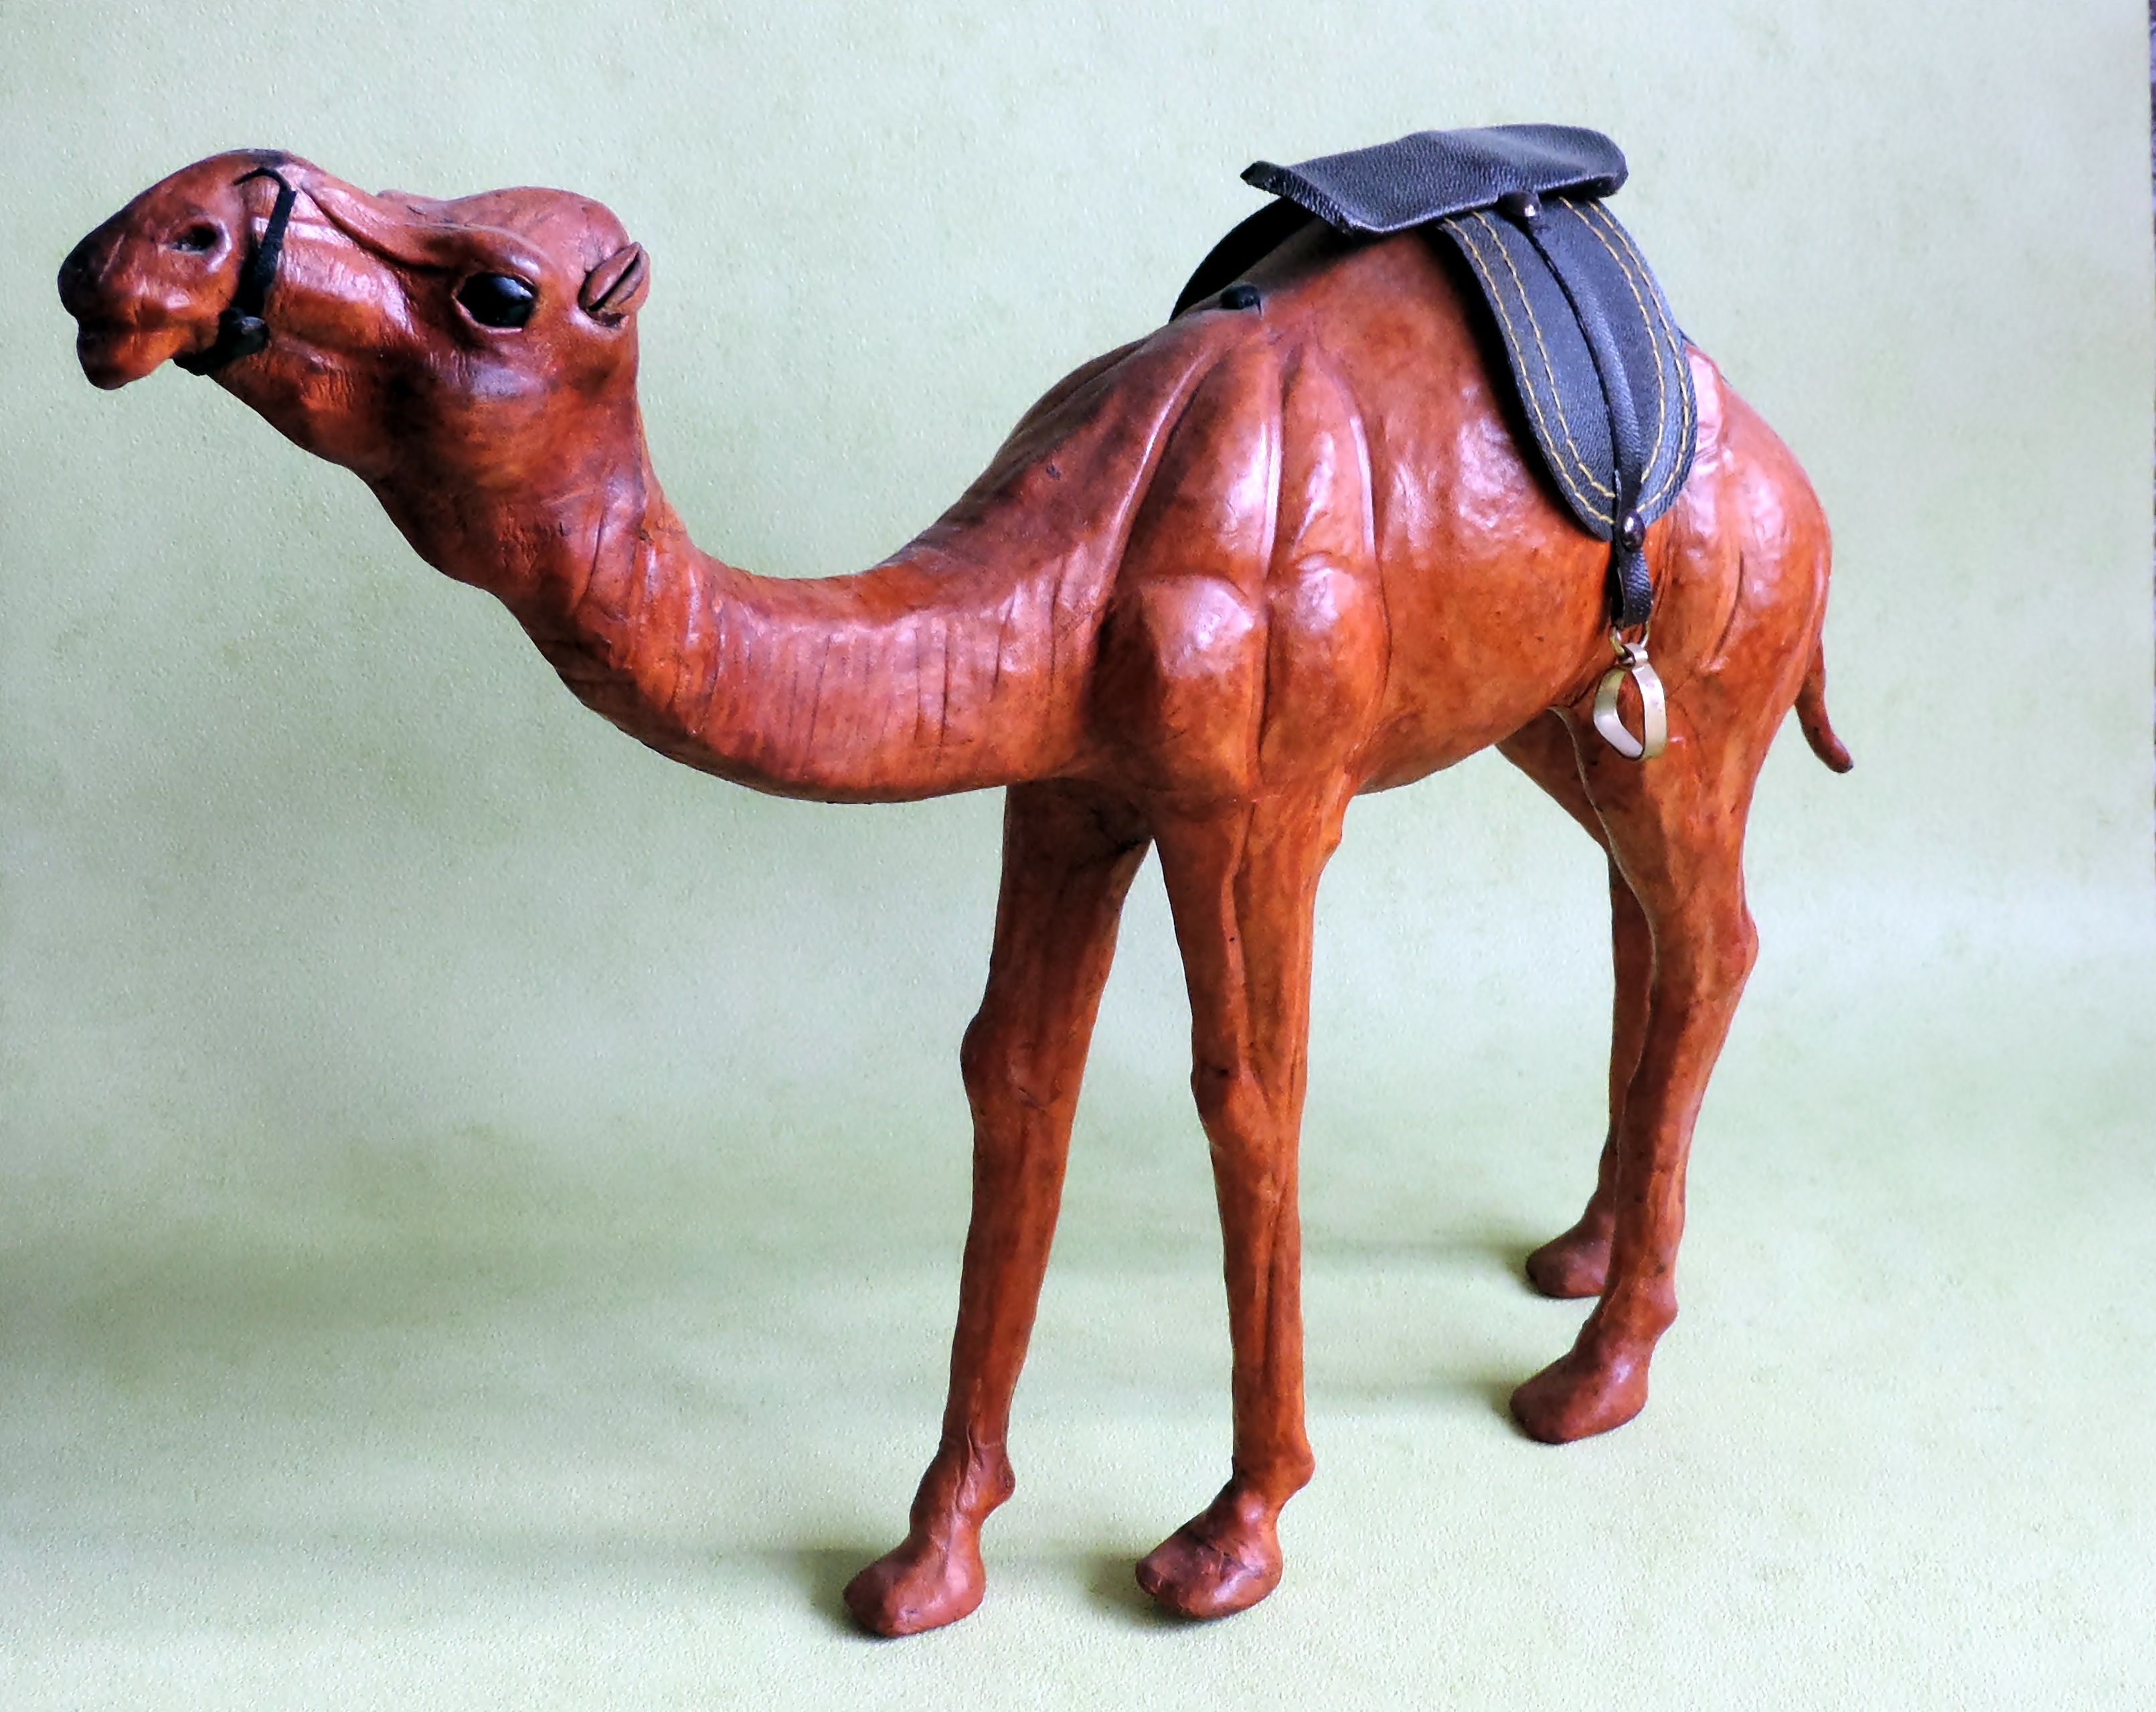
animal, camel, mammal, art, tunisia, camel like mammal, mustang horse, arabian camel